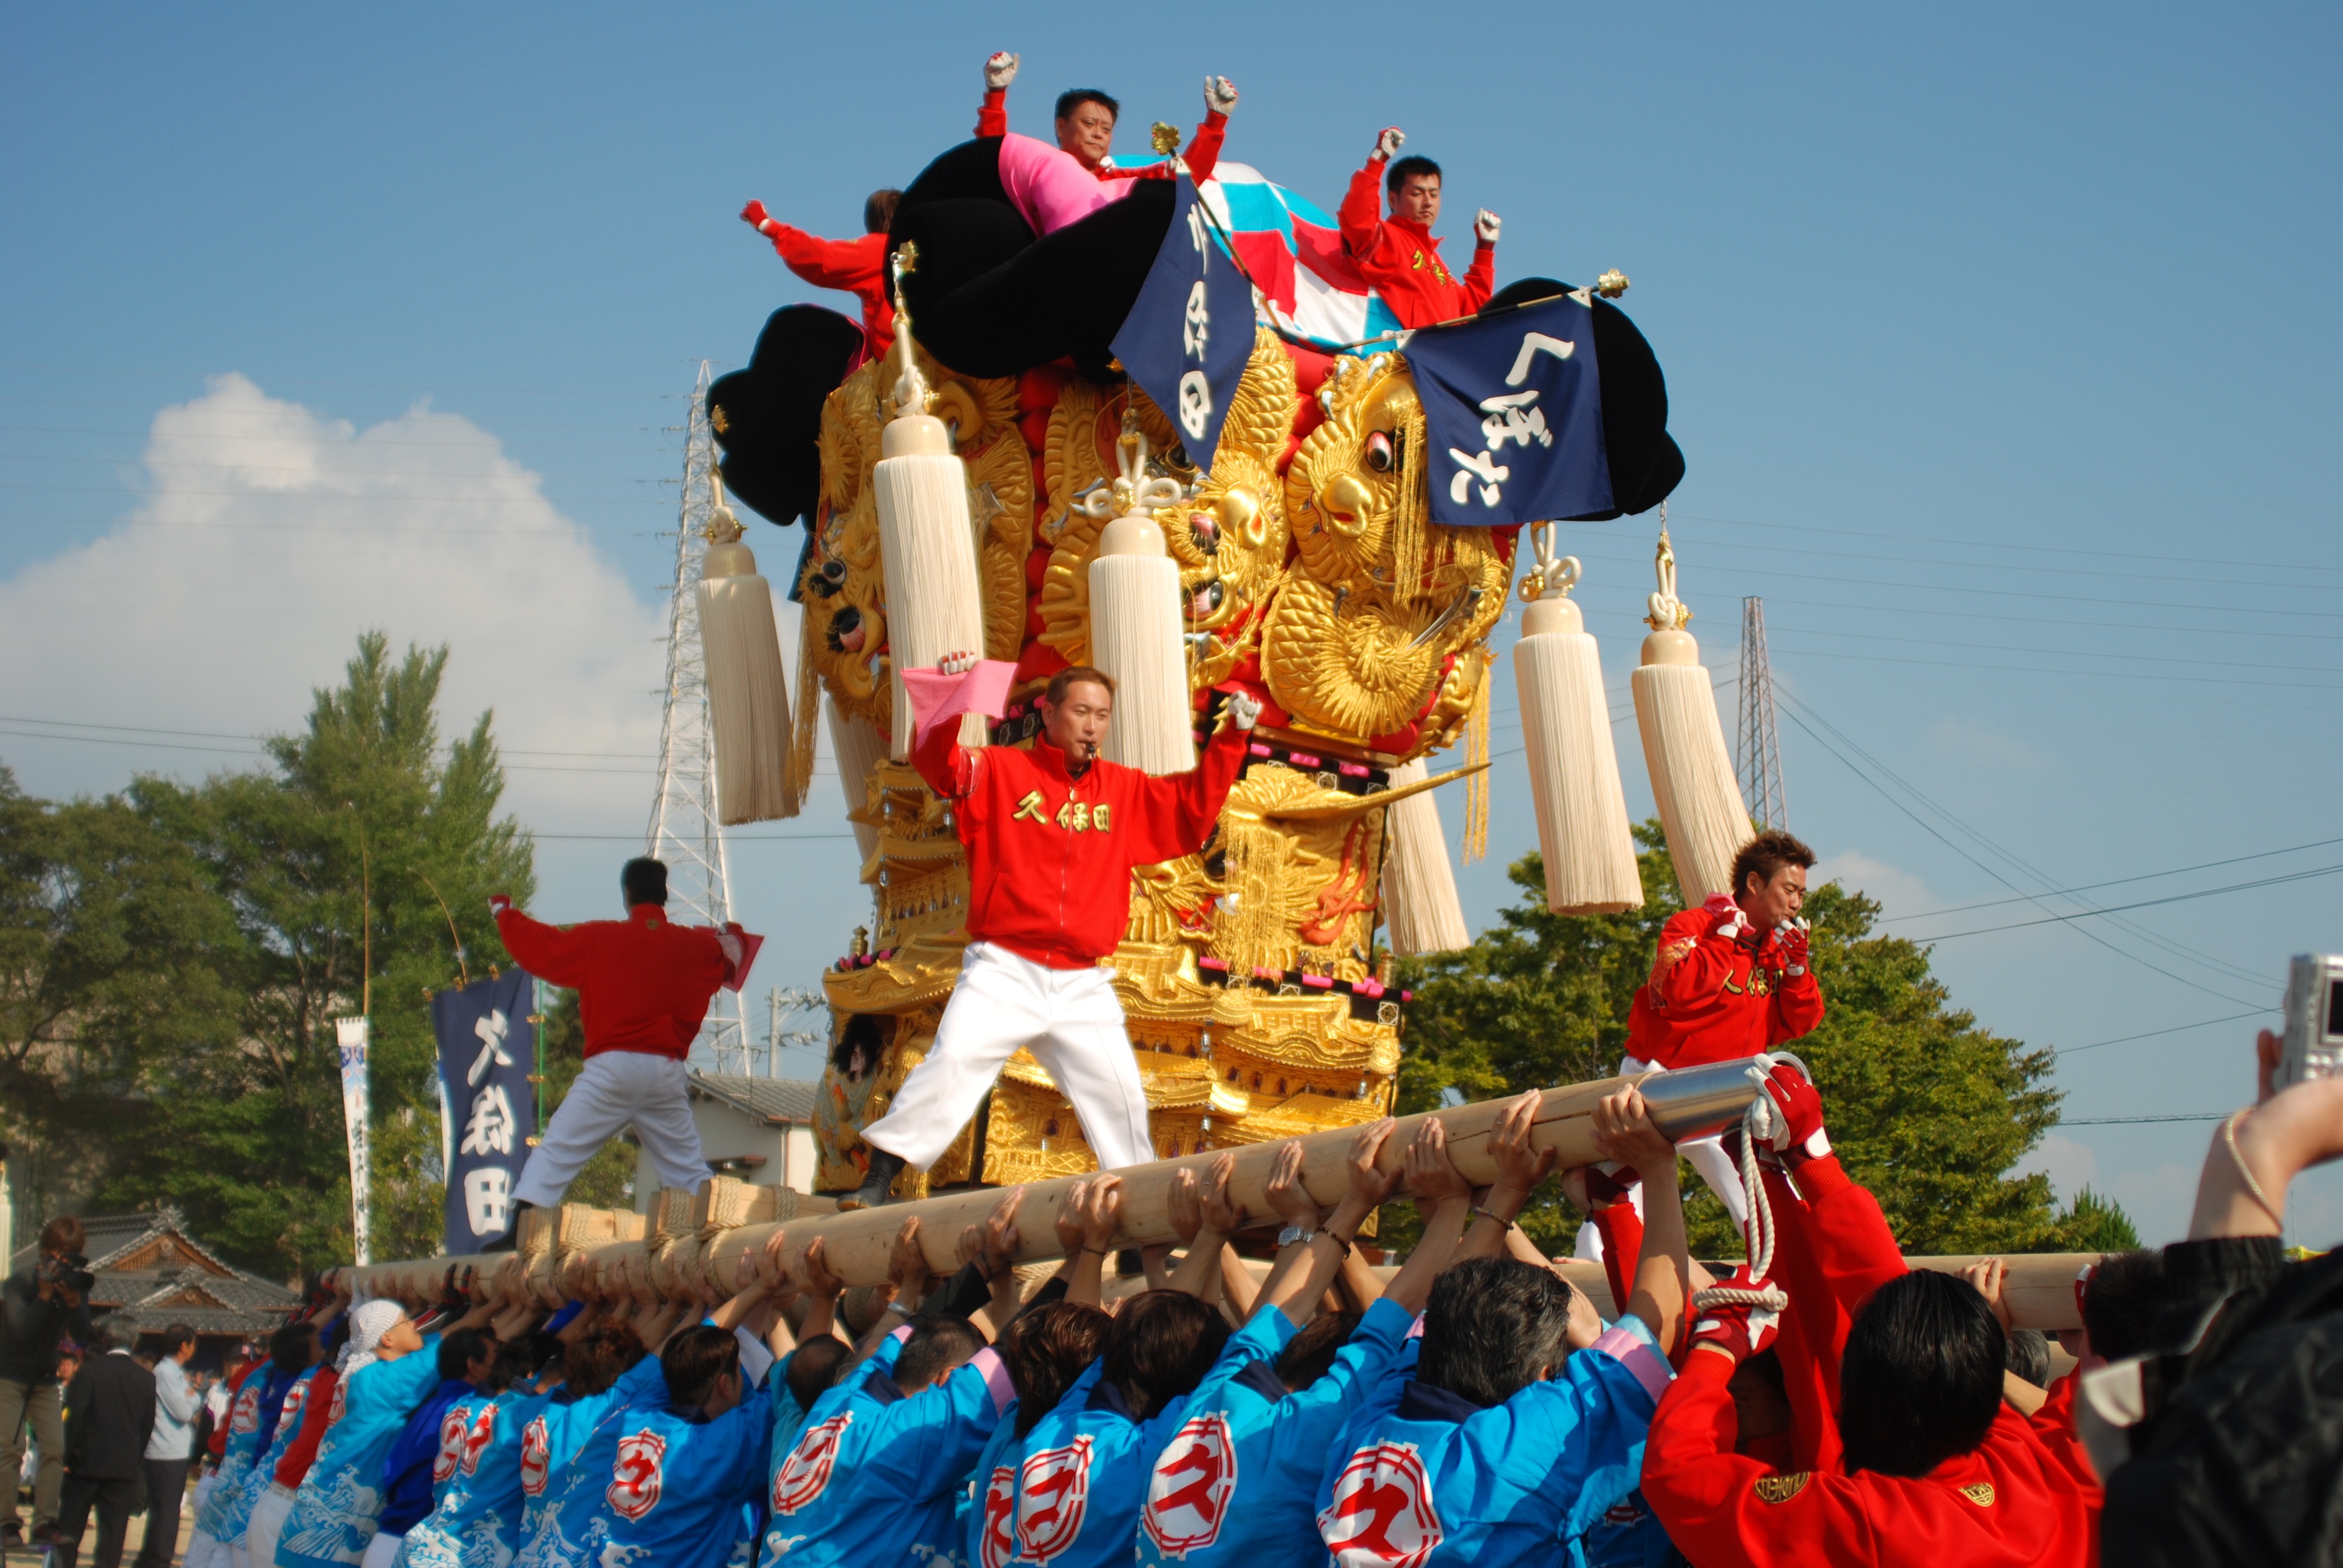
carnival, festival, event, give, drum stand, niihama taiko festival, man festival, kubota drum stand